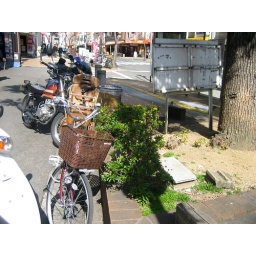
Bicycle with basket parked near the Big tree